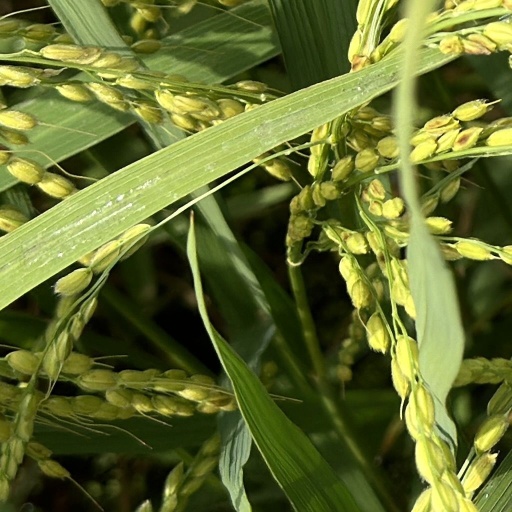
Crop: rice